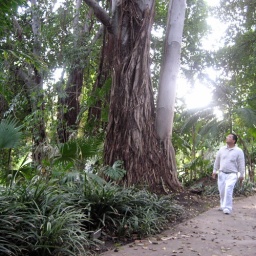
Botanical Garden No. 17 - Man in white pants coming.